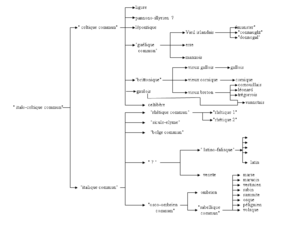
branche indo-europeenne italo-celtique
En linguistique, les langues indo-européennes forment une famille de langues étroitement apparentées ayant pour origine ce qu'il est convenu d'appeler l'indo-européen commun et « dont les éléments lexicologiques, morphologiques et syntaxiques présentent, pour la plupart d'entre elles, des ressemblances de nature telle que ces langues peuvent se ramener à l'unité ; le présupposé est alors que chaque groupe d'éléments comparés procède d'évolutions divergentes à partir de formes originelles disparues ». Au nombre d'environ un millier, elles sont actuellement parlées par près de trois milliards de locuteurs.